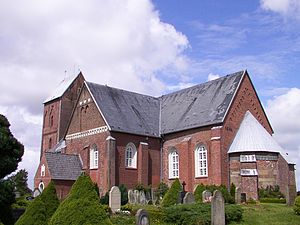
Niblum / Billeder
Niblum, Nieblum eller Njiblem er en landsby og kommune i det nordlige Tyskland under Kreis Nordfriesland i delstaten Slesvig-Holsten. Byen ligger vest for hovedbyen Vyk på den nordfrisiske ø Før. Den præges af mange stråtækte friserhuse, som velhavende kaptajner byggede i 1700- og 1800-tallet. Byens seværdighed er Johanniskirken fra 1100-tallet. Kirken kaldes, på grund af sin størrelse, også for Friserdom. Det er bemærkelsesværdig at kirkerne i Niblum, i Kejtum på Sild, i Tating på Ejdersted og Sankt Salvatorkirken på Pelvorm ligger på en ret linje med en geografisk afstand på hver 17,6 km. På kirkegården holdtes tidligere tinget. Her står også flere af de såkaldte talende gravsten.